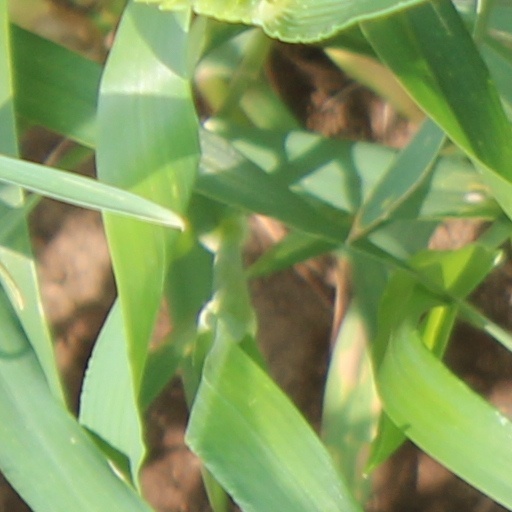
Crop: wheat